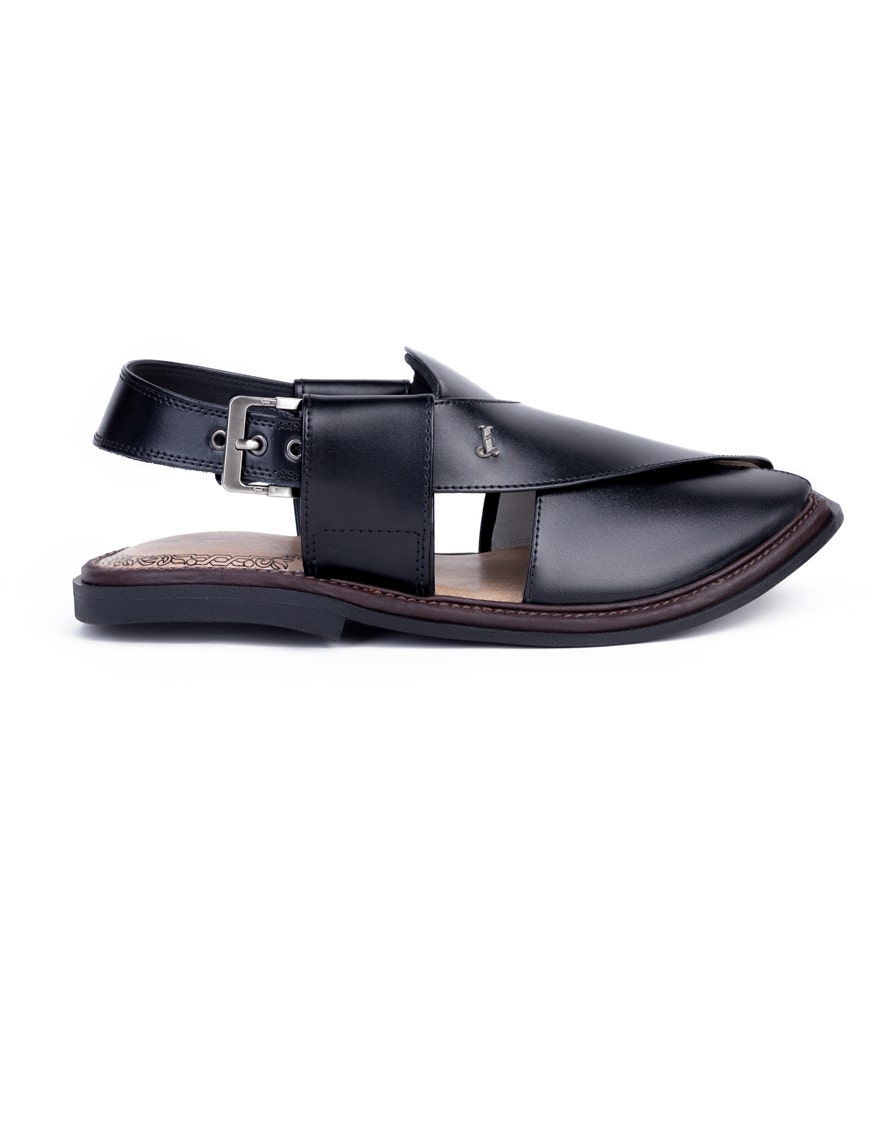
black leather karim sandal